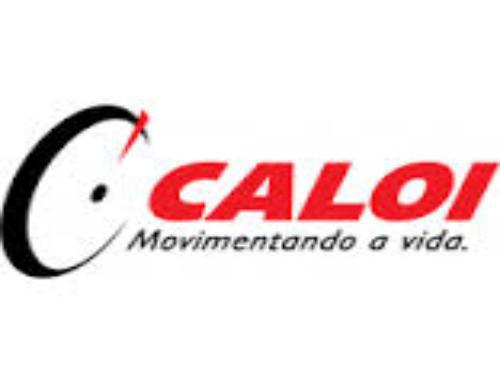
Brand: Caloi
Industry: Transportation